Ingrid Becker

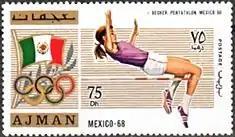
Ingrid Becker on a stamp of Ajman

Ingrid Mickler-Becker (née "Becker" on 26 September 1942) sometimes written incorrectly as Ingrid Mickler is a former West German athlete who won gold medals at both the 1968 and 1972 Olympic Games.